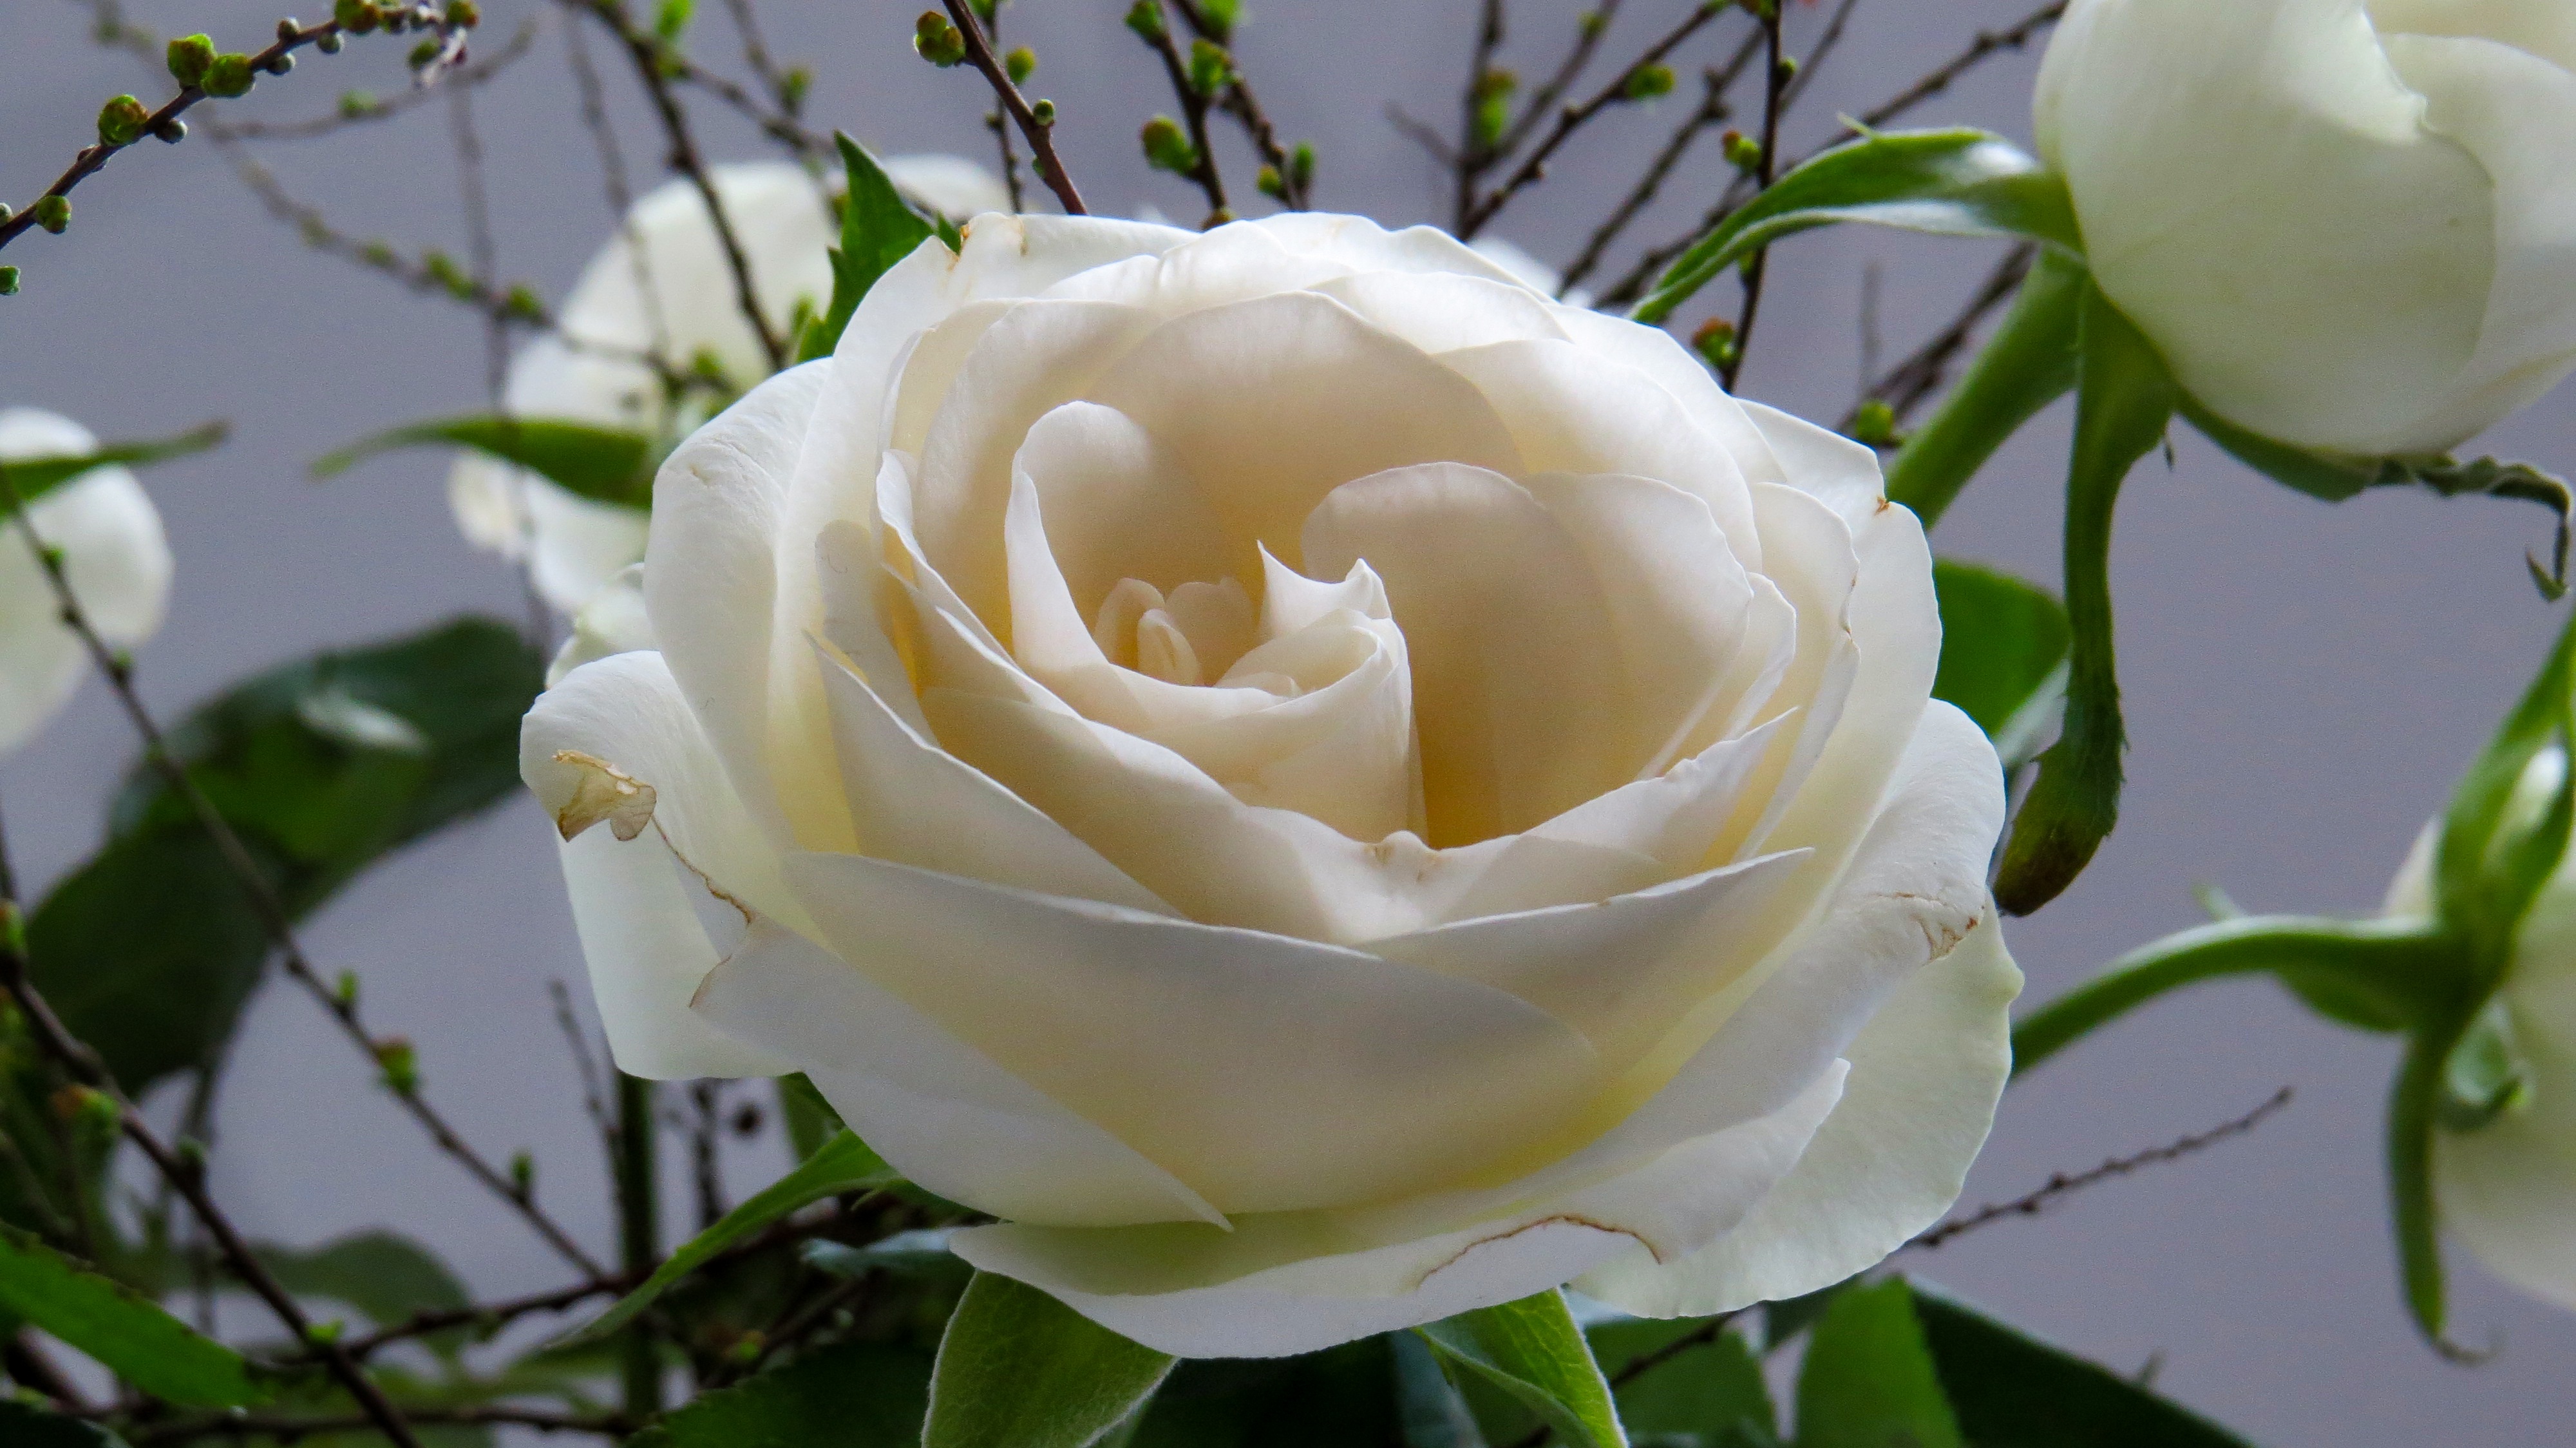
nature, blossom, plant, white, flower, petal, bloom, rose, yellow, flora, floribunda, rose bloom, macro photography, rose blooms, flowering plant, garden roses, rose family, way of the roses, plant stem, land plant, rosa centifolia, austrian briar